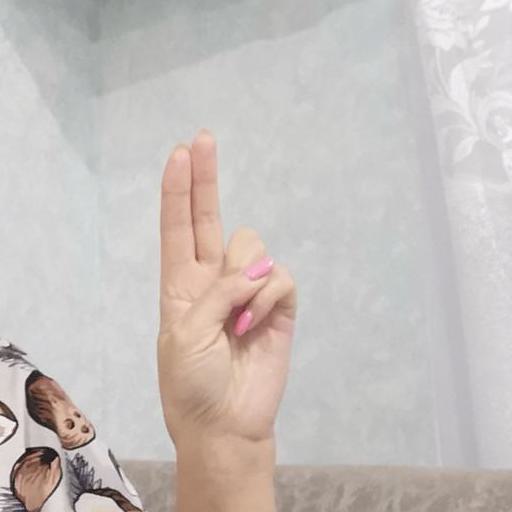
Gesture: two_up